Benjamin Franklin

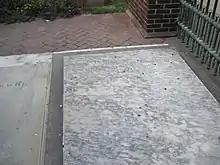
Franklin's gravesite at Christ Church Burial Ground in Philadelphia

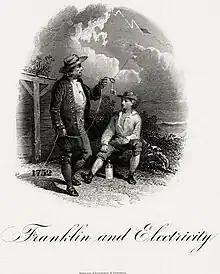
"Franklin and Electricity", a vignette engraved by the Bureau of Engraving and Printing,

On October 26, 1776, Franklin was dispatched to France as commissioner for the United States. He took with him as secretary his 16-year-old grandson, William Temple Franklin. They lived in a home in the Parisian suburb of Passy, donated by Jacques-Donatien Le Ray de Chaumont, who supported the United States. Franklin remained in France until 1785. He conducted the affairs of his country toward the French nation with great success, which included securing a critical military alliance in 1778 and signing the 1783 Treaty of Paris.